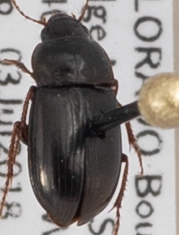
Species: Amara quenseli
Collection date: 2018-07-03
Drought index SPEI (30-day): -0.82
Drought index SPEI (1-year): -0.692
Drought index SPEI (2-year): -0.1